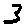
Label: 3